Rivian EDV

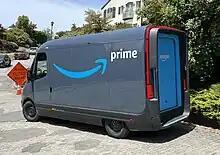
Rivian EDV-500, rear view

To aid the driver's vision, the van is equipped with an enlarged windshield and stitched exterior cameras that are used to display a view of the entire surroundings. For visibility to other motorists, the rear sides and roof of the van are outlined with a large red taillight. Warning noises were developed through testing in Seattle that ensured the vans would be audible to pedestrians outdoors but not people inside buildings. The EDV also is equipped with radar which along with the cameras enables advanced driver-assistance systems including forward collision warning, automatic emergency braking, and lane-keeping assistance.